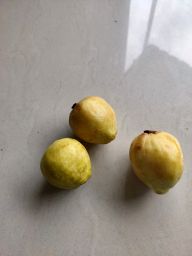
Fruit: Guava
Quality: Good